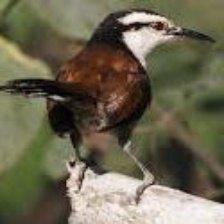
Species: FASCIATED WREN
Scientific name: CAMPYLORHYNCHUS FASCIATUS